Advanced Soaring Concepts Apex

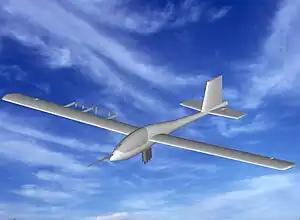
Computer-generated image of the Apex high-altitude research sailplane

The Advanced Soaring Concepts Apex was a remotely piloted, high-altitude research sailplane developed by Advanced Soaring Concepts in collaboration with NASA's Dryden Flight Research Center (now Armstrong Flight Research Center). The project aimed to study aerodynamic phenomena in the upper atmosphere, particularly at altitudes around 100,000 feet (30,480 meters), to inform the design of future high-altitude aircraft and potential Mars exploration vehicles.